RAF Hemswell

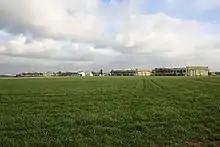
The almost unchanged wartime line of aircraft hangars, photographed in 2006

After the war a variety of aircraft were stationed at Hemswell including de Havilland Mosquitos, Avro Lancasters and Avro Lincolns, English Electric Canberras with various peacetime roles undertaken including ex-prisoner-of-war repatriation, the dropping of food supplies during the relief of Holland and the Berlin Blockade, goodwill visits to foreign countries, electronic counter measures and nuclear air sampling over hydrogen bomb test sites in the Pacific and Australia.